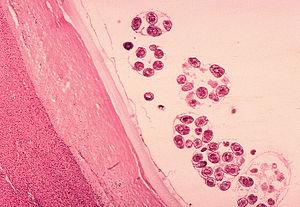
L'histopathologie est la discipline botanique ou médicale destinée à faire un diagnostic par l'étude microscopique des tissus.
Echinococcus granulosus ou échinocoque du chien est un très petit ténia dont l'adulte parasite l'intestin grêle du chien et dont la forme larvaire ou hydatide peut se développer chez l'homme en donnant les divers tableaux de l'hydatidose, maladie qui ne doit pas être confondue avec l'échinococcose alvéolaire.